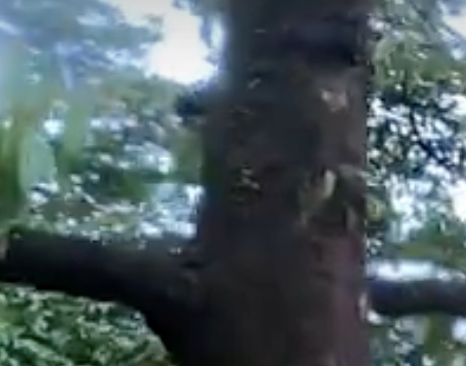
Label: sooty_mold